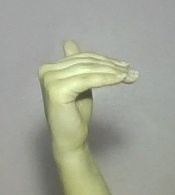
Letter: khaa